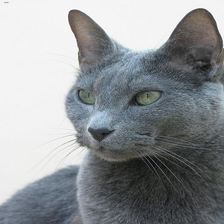
Species: cat
Breed: Russian Blue